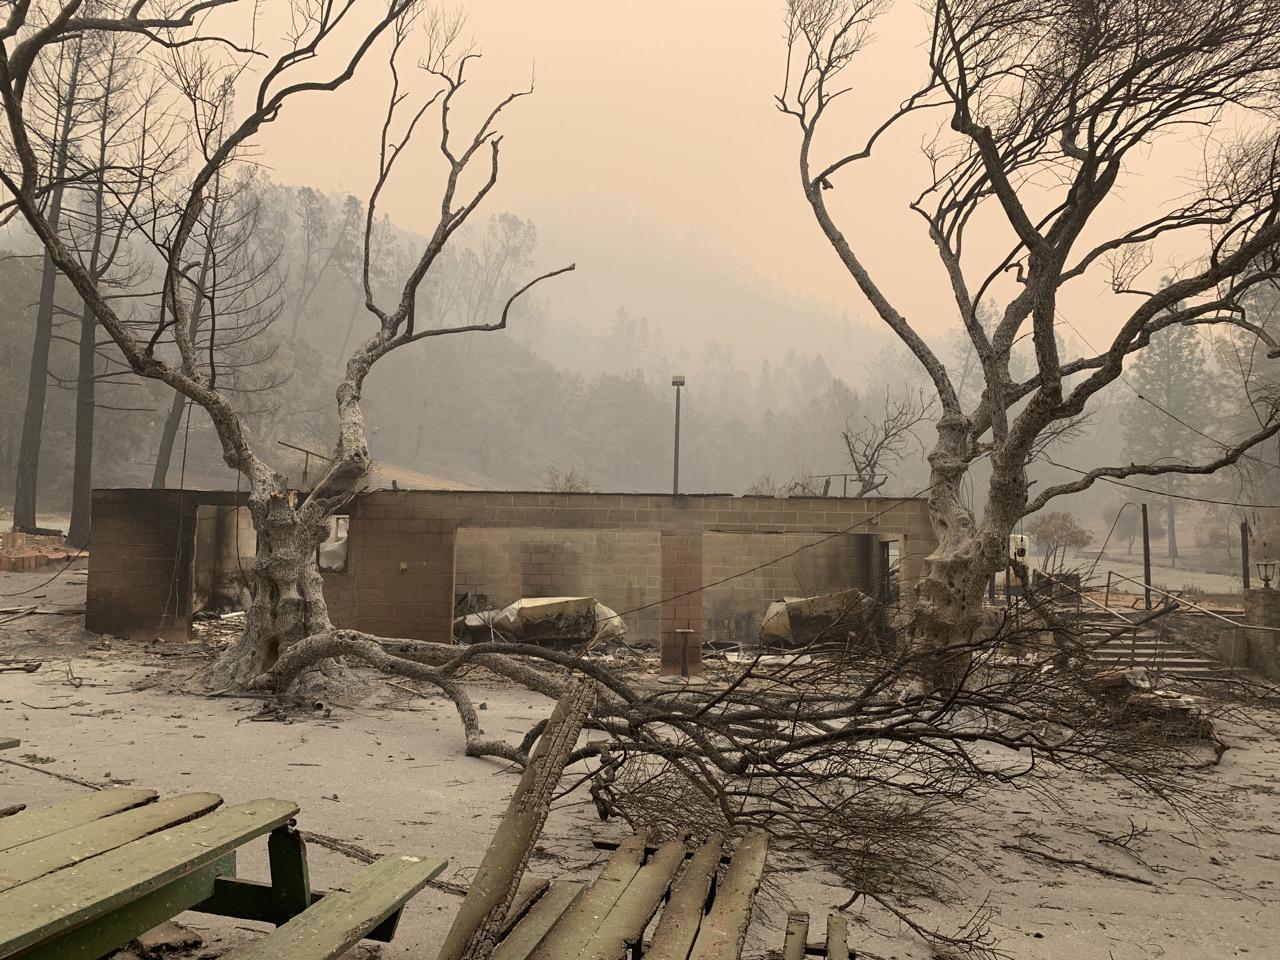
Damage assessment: destroyed